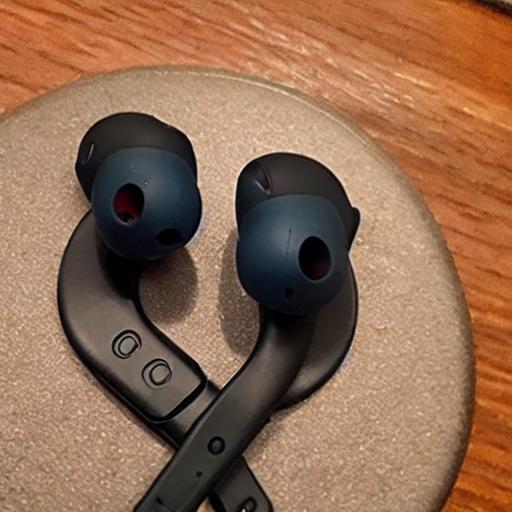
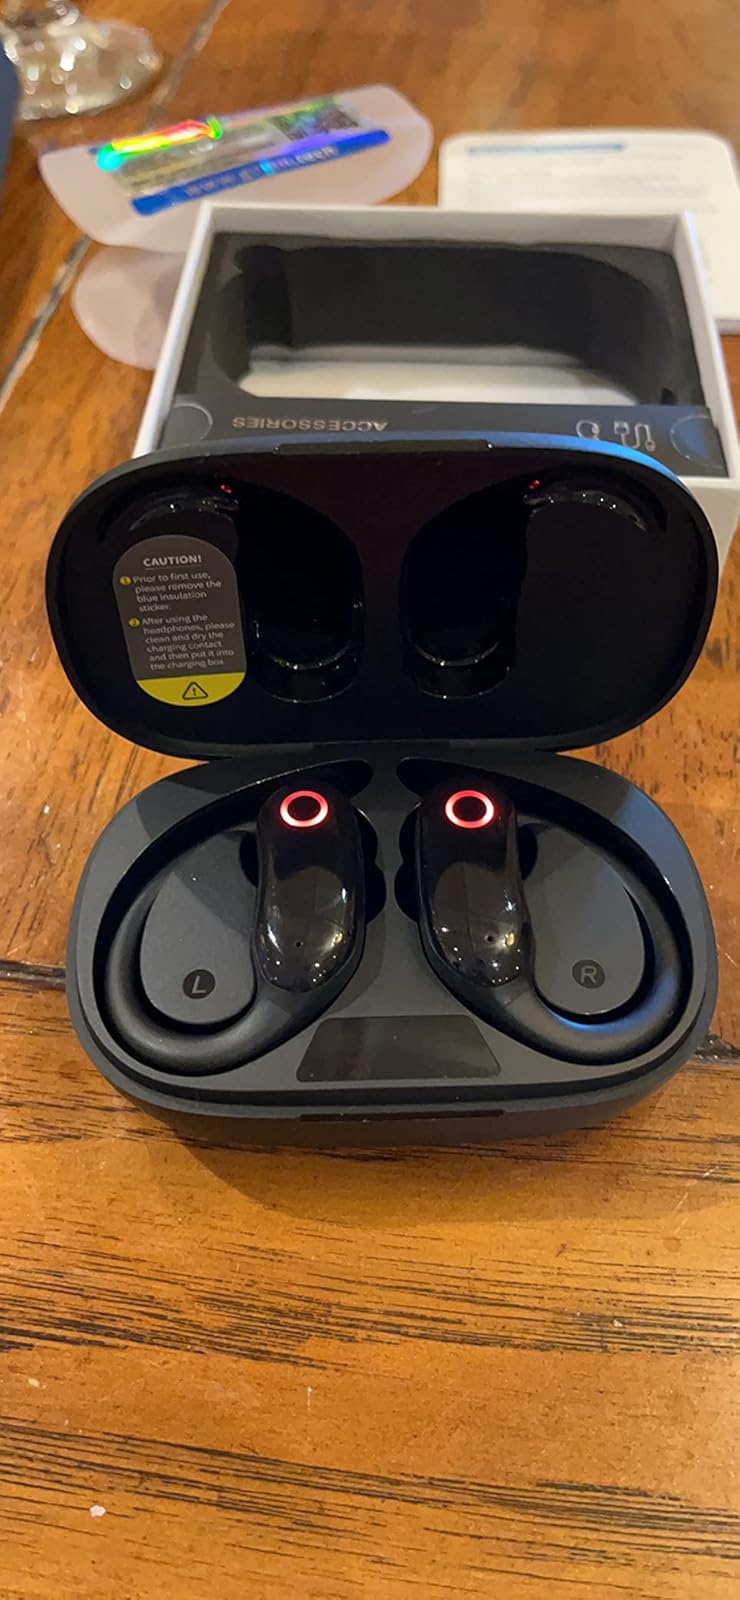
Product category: earbuds
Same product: no